Rebeka Masarova

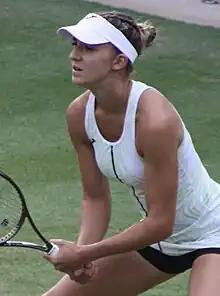
Masarova at the 2023 Bad Homburg Open

Rebeka Masarova (born 6 August 1999) is a Swiss professional tennis player. She has career-high WTA rankings of No. 62 in singles and No. 125 in doubles achieved in 2023. She is the current No. 4 Swiss player.